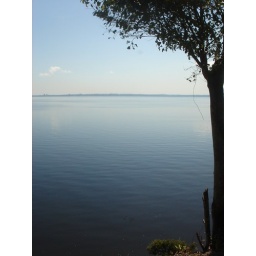
view from the hill by the local village overlooking the black river